Book of Job

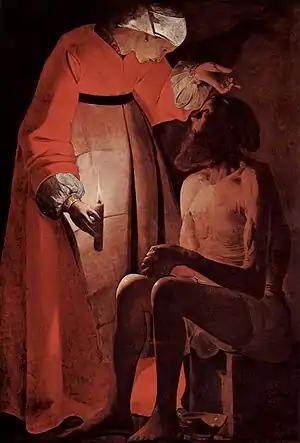
Georges de La Tour, "Job Mocked by his Wife"

The character Job appears in the 6th-century BCE Book of Ezekiel as an exemplary righteous man of antiquity, and the author of the Book of Job has apparently chosen this legendary hero for his parable. The language of the Book of Job, combining post-Babylonian Hebrew and Aramaic influences, indicates it was composed during the Persian period (540–330 BCE), with the poet using Hebrew in a learned, literary manner. The anonymous author was almost certainly an Israelite—although the story is set outside Israel, in southern Edom or northern Arabia—and alludes to places as far apart as Mesopotamia and Egypt. Despite the Israelite origins, it appears that the Book of Job was composed in a time in which wisdom literature was common but not acceptable to Judean sensibilities (i.e., during the Babylonian exile and shortly thereafter).